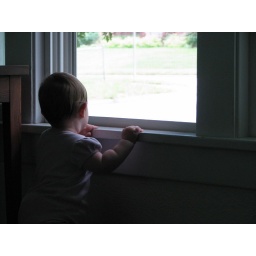
Stairing out the window at the cars, people, and dogs at the intersection by our house is one of Aoife's favorite passtimes.